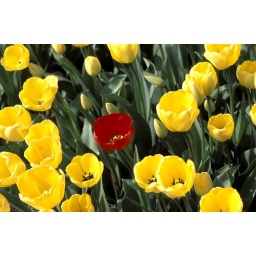
red in yellow 2